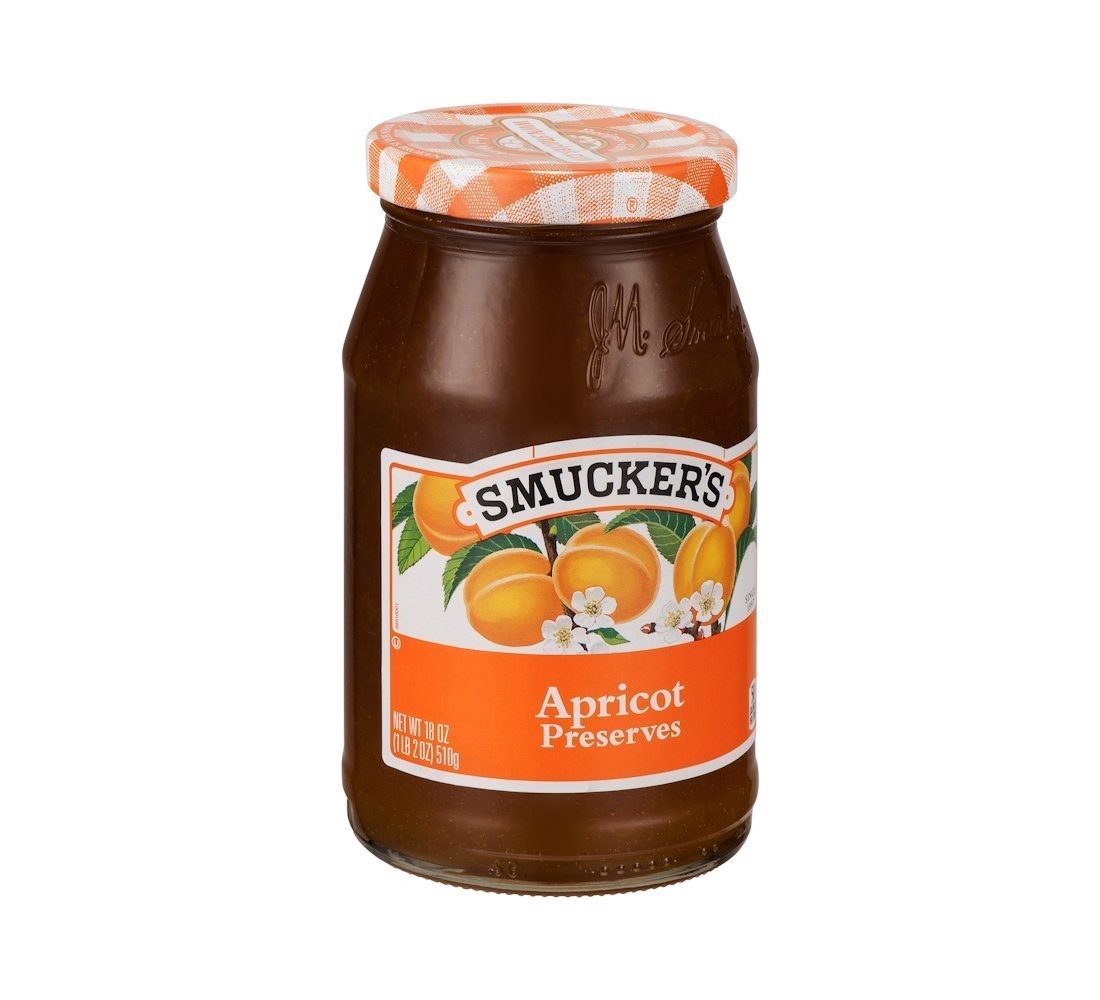
Item Name: Smucker's Apricot Preserves 18 oz (Pack of 12)
Bullet Point: 18 oz
Product Description: Smucker's Apricot Preserves 18 oz (Pack of 12)
Value: 216.0
Unit: Fl Oz

Price: 5.08